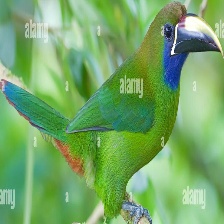
Species: BLUE THROATED TOUCANET
Scientific name: AULACORHYNCHUS CAERULEOGULARIS
ImageNet parent category: toucan